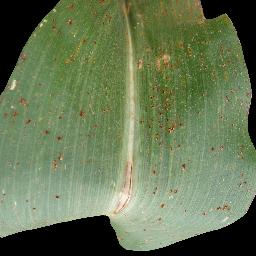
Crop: corn
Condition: (maize)_common_rust